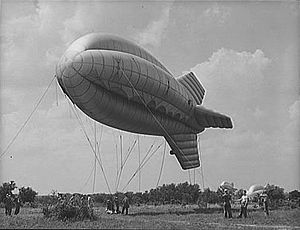
Spærreballon
En spærreballon stiger op. (Parris Island, 1942)
En spærreballon er en form for luftforsvar bestående af balloner, der er forankret til jorden med tunge metalwirer og placeret omkring faciliteter, der skal forsvares. Lavtflyvende fly risikerer at flyve ind i wirerne og tvinges derfor til at flyve i en større højde. Når et fly befinder sig i stor højde, er det sværere for flyet at ramme præcist med sine bomber, og flyet kan nemmere rammes ved beskydning fra jorden. Spærreballoner blev første gang brugt i 1. verdenskrig og blev brugt med en vis succes i 2. verdenskrig men har ikke været anvendt i betydelige mængder siden, fordi moderne fly er blevet bedre til at ramme mål på afstand, og fordi antiluftskyts nu også kan ramme lavtgående fly. Balloner er blevet forholdsvis dyre og for mandskabskrævende i forhold til den nytte, de gør. I moderne tid har man dog overvejet muligheden for at anvende balloner til forsvar mod helikoptere.